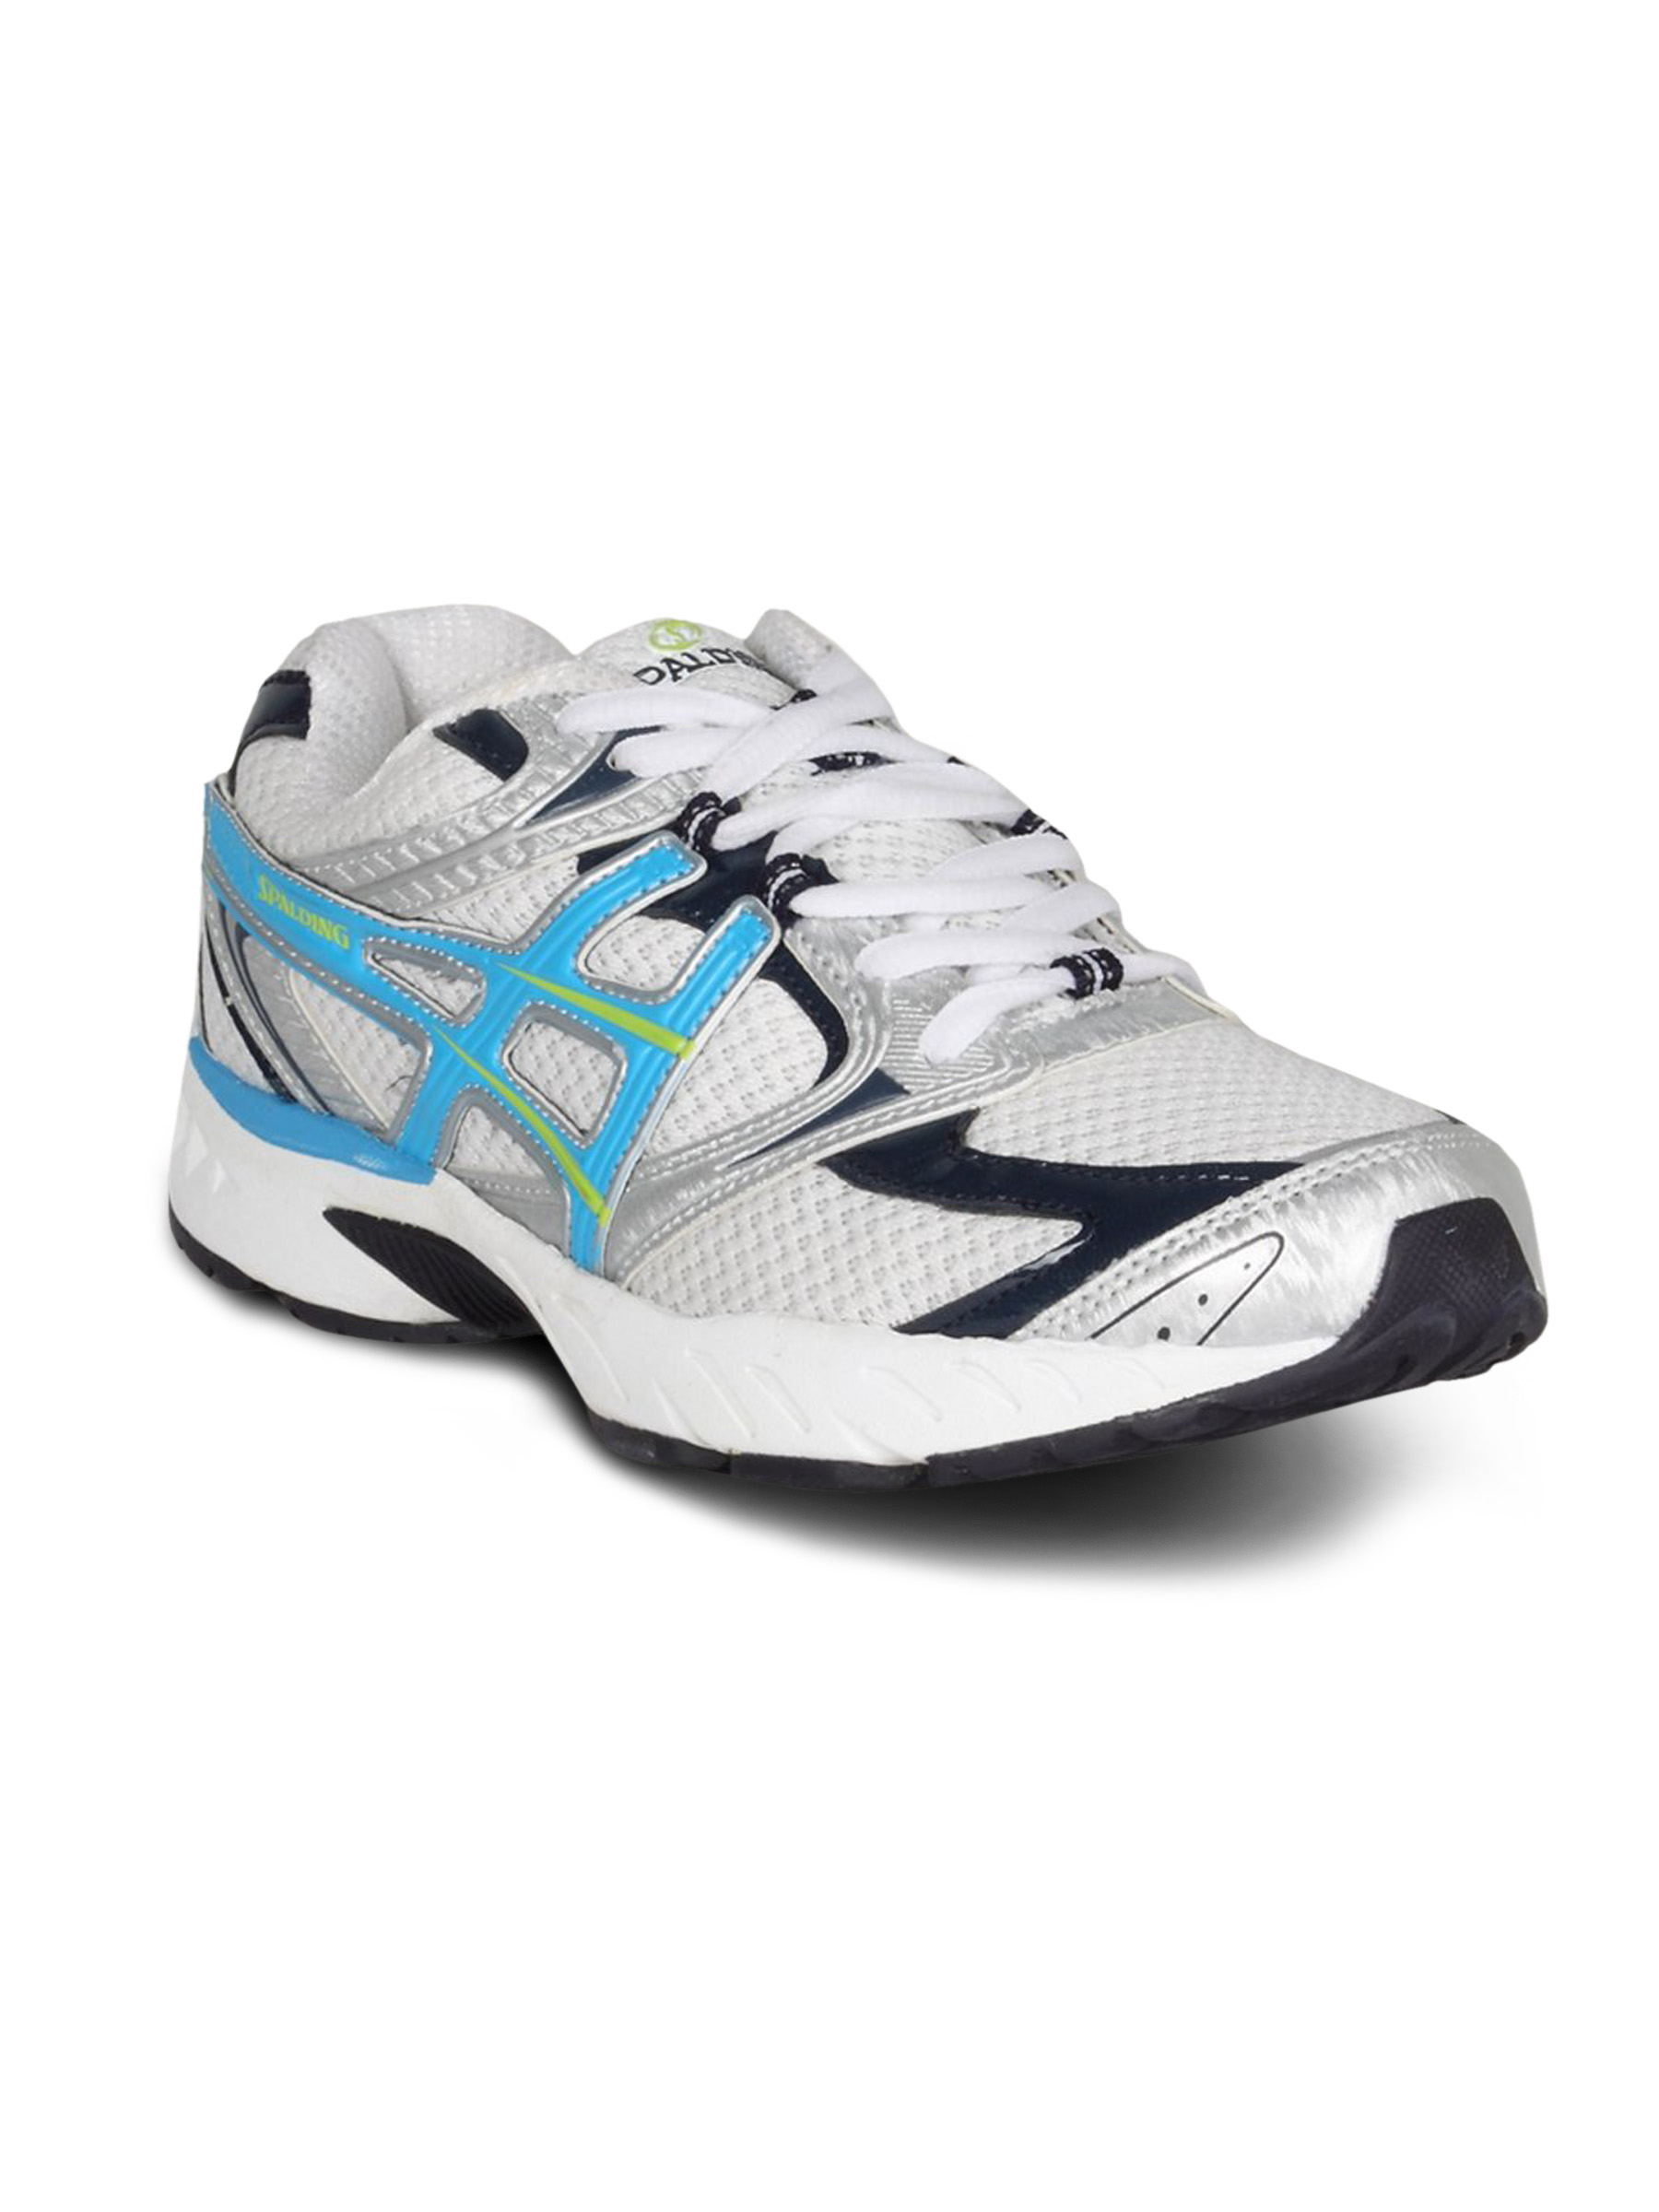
Spalding Men's Running White Blue Shoe
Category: Footwear / Shoes / Sports Shoes
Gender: Men
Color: White
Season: Summer 2011
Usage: Sports